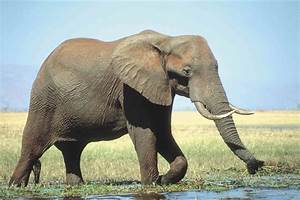
Label: elefante